Giselle

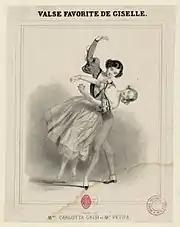
Grisi and Petipa on the sheet music cover of "Valse favorite de Giselle"

Jean Coralli and Jules Perrot choreographed the original version of "Giselle". Perrot and Carlotta Grisi were lovers and, consequently, Perrot designed all of her dances and pantomime. Everyone in the Paris dance world knew that Perrot had created Grisi's dances and Coralli admitted it, but Perrot was given no official credit in the printed materials such as posters and programs. This was most likely done to prevent Perrot from collecting royalties on the ballet. Perrot liked bold touches and planned several rapid aerial swoops on wires in act 2 for Giselle. Grisi was afraid of these swoops, therefore a stage hand was brought in to test them. He crashed face-first into the scenery and the swoops were dropped.